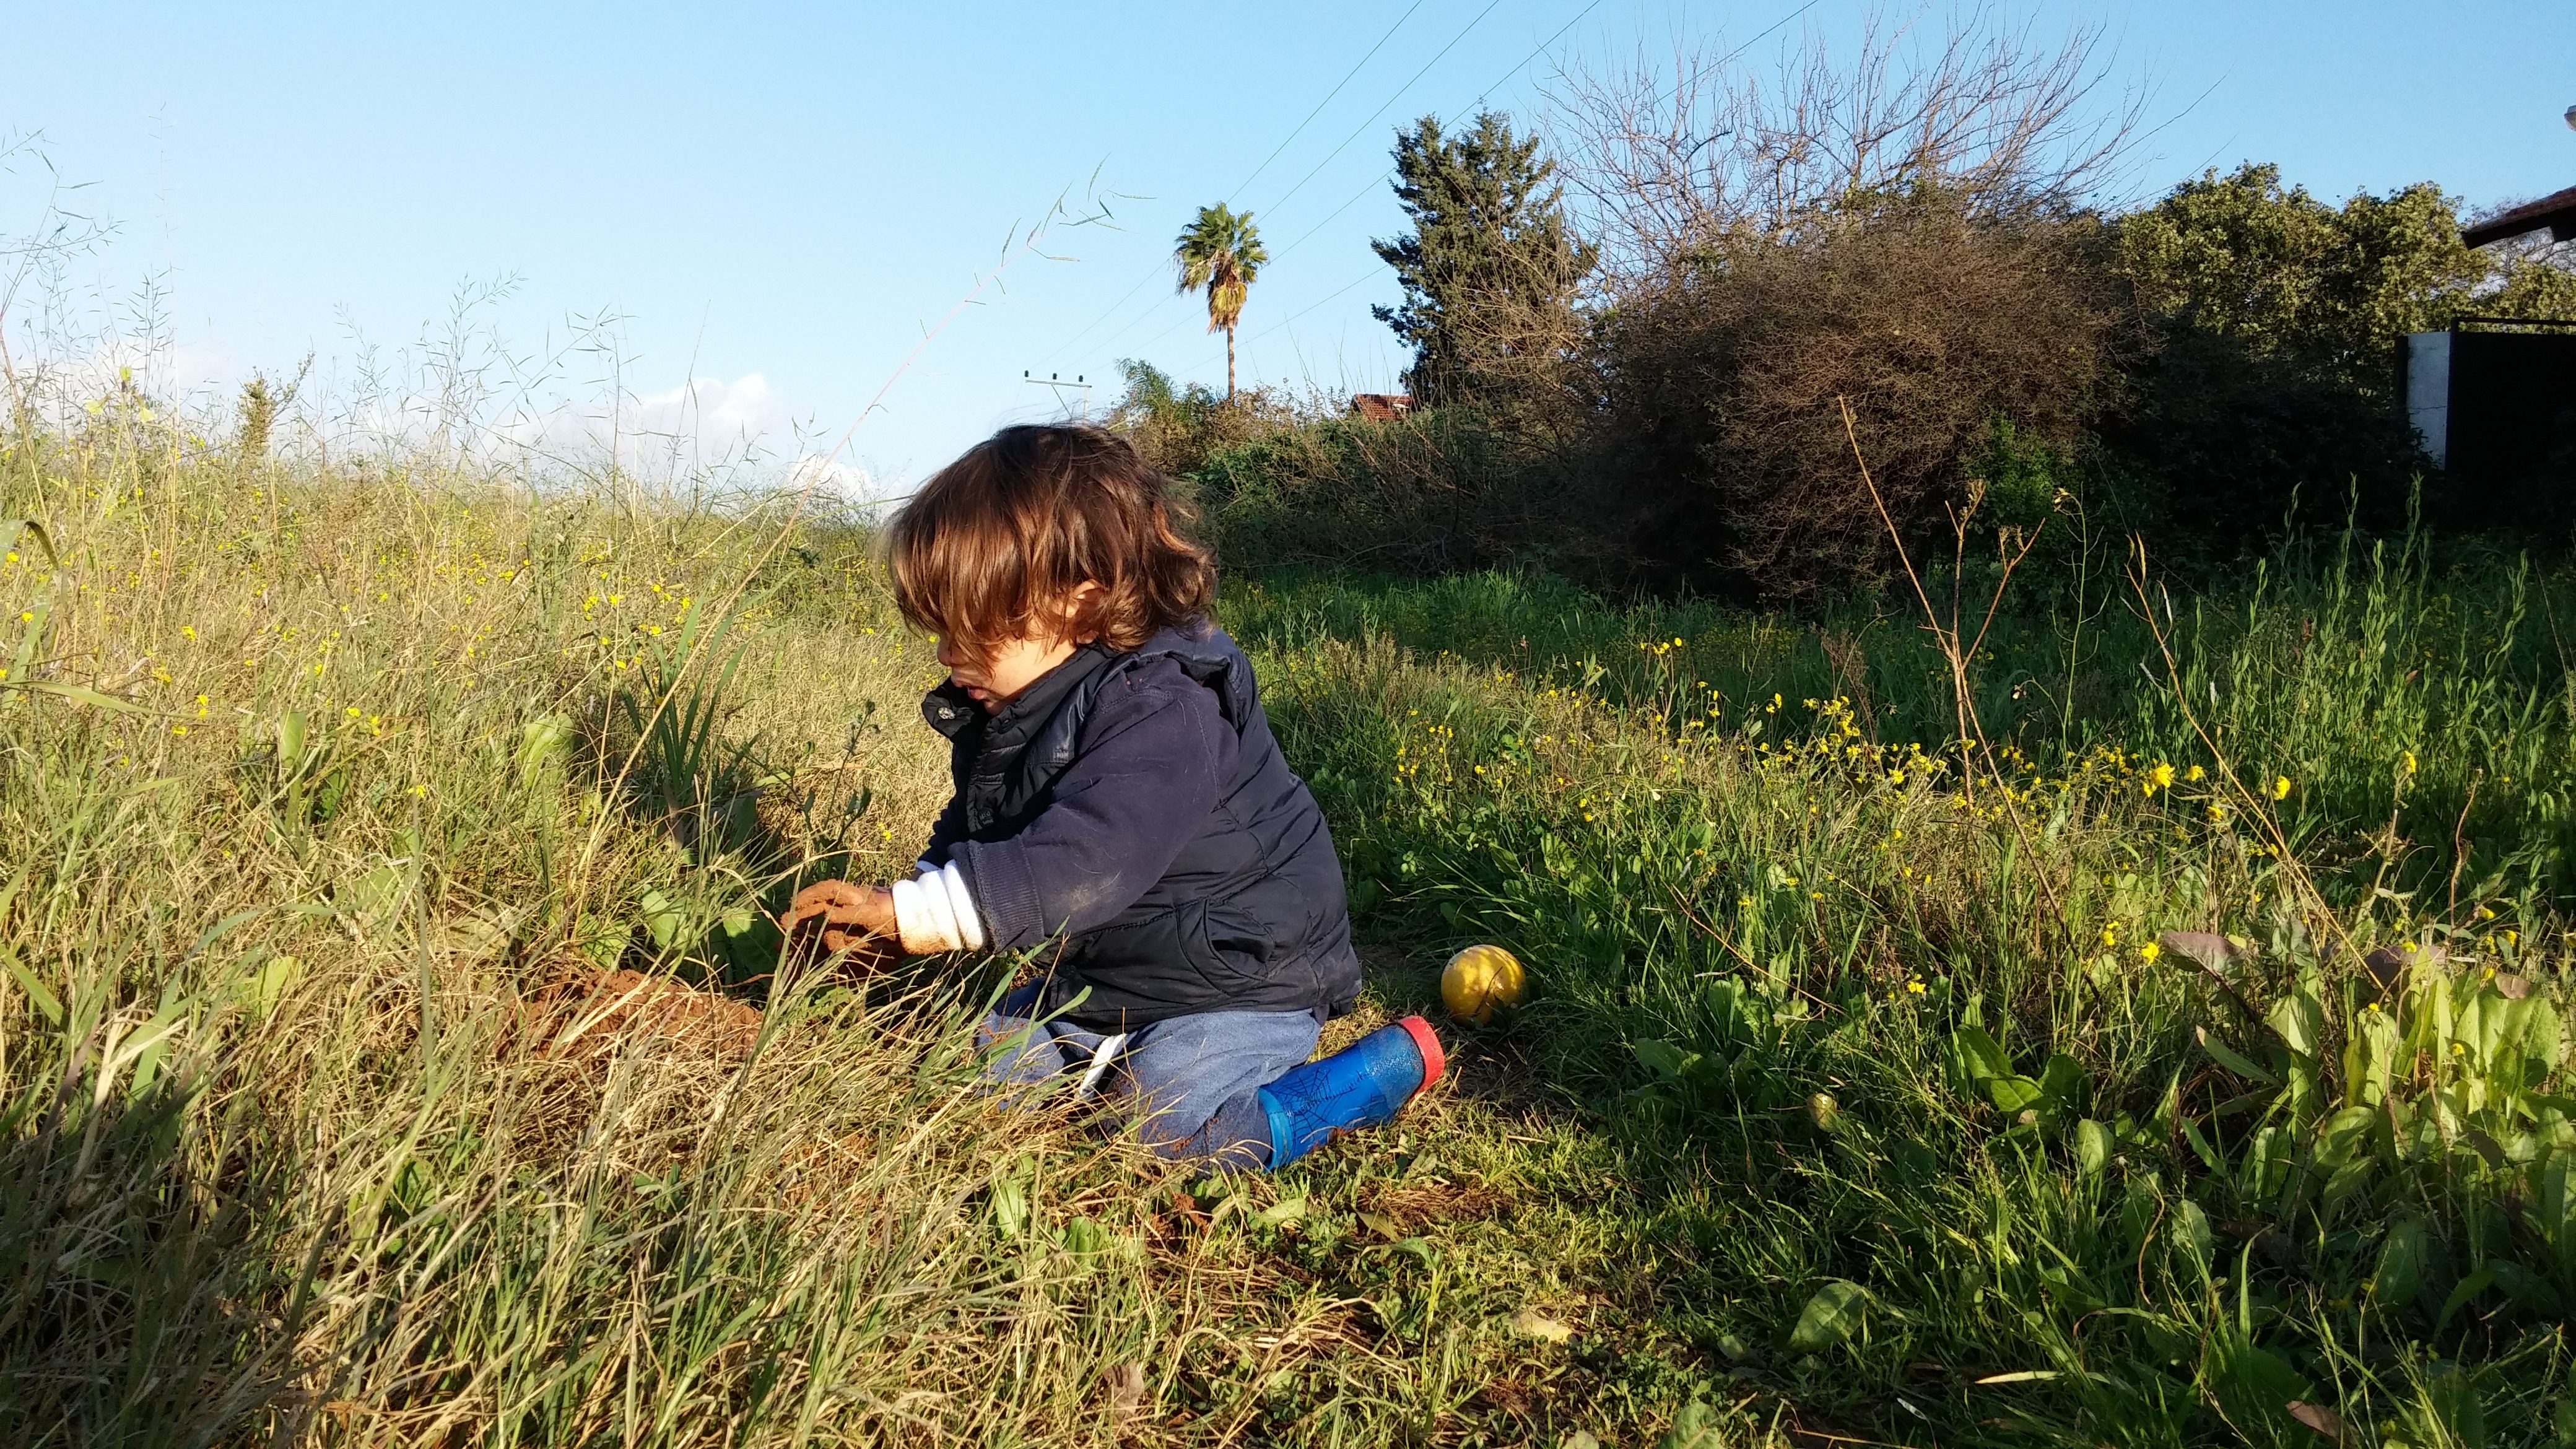
grass, field, meadow, flower, boy, autumn, child, playing, agriculture, outdoors, gardening, habitat, rural area, grass family